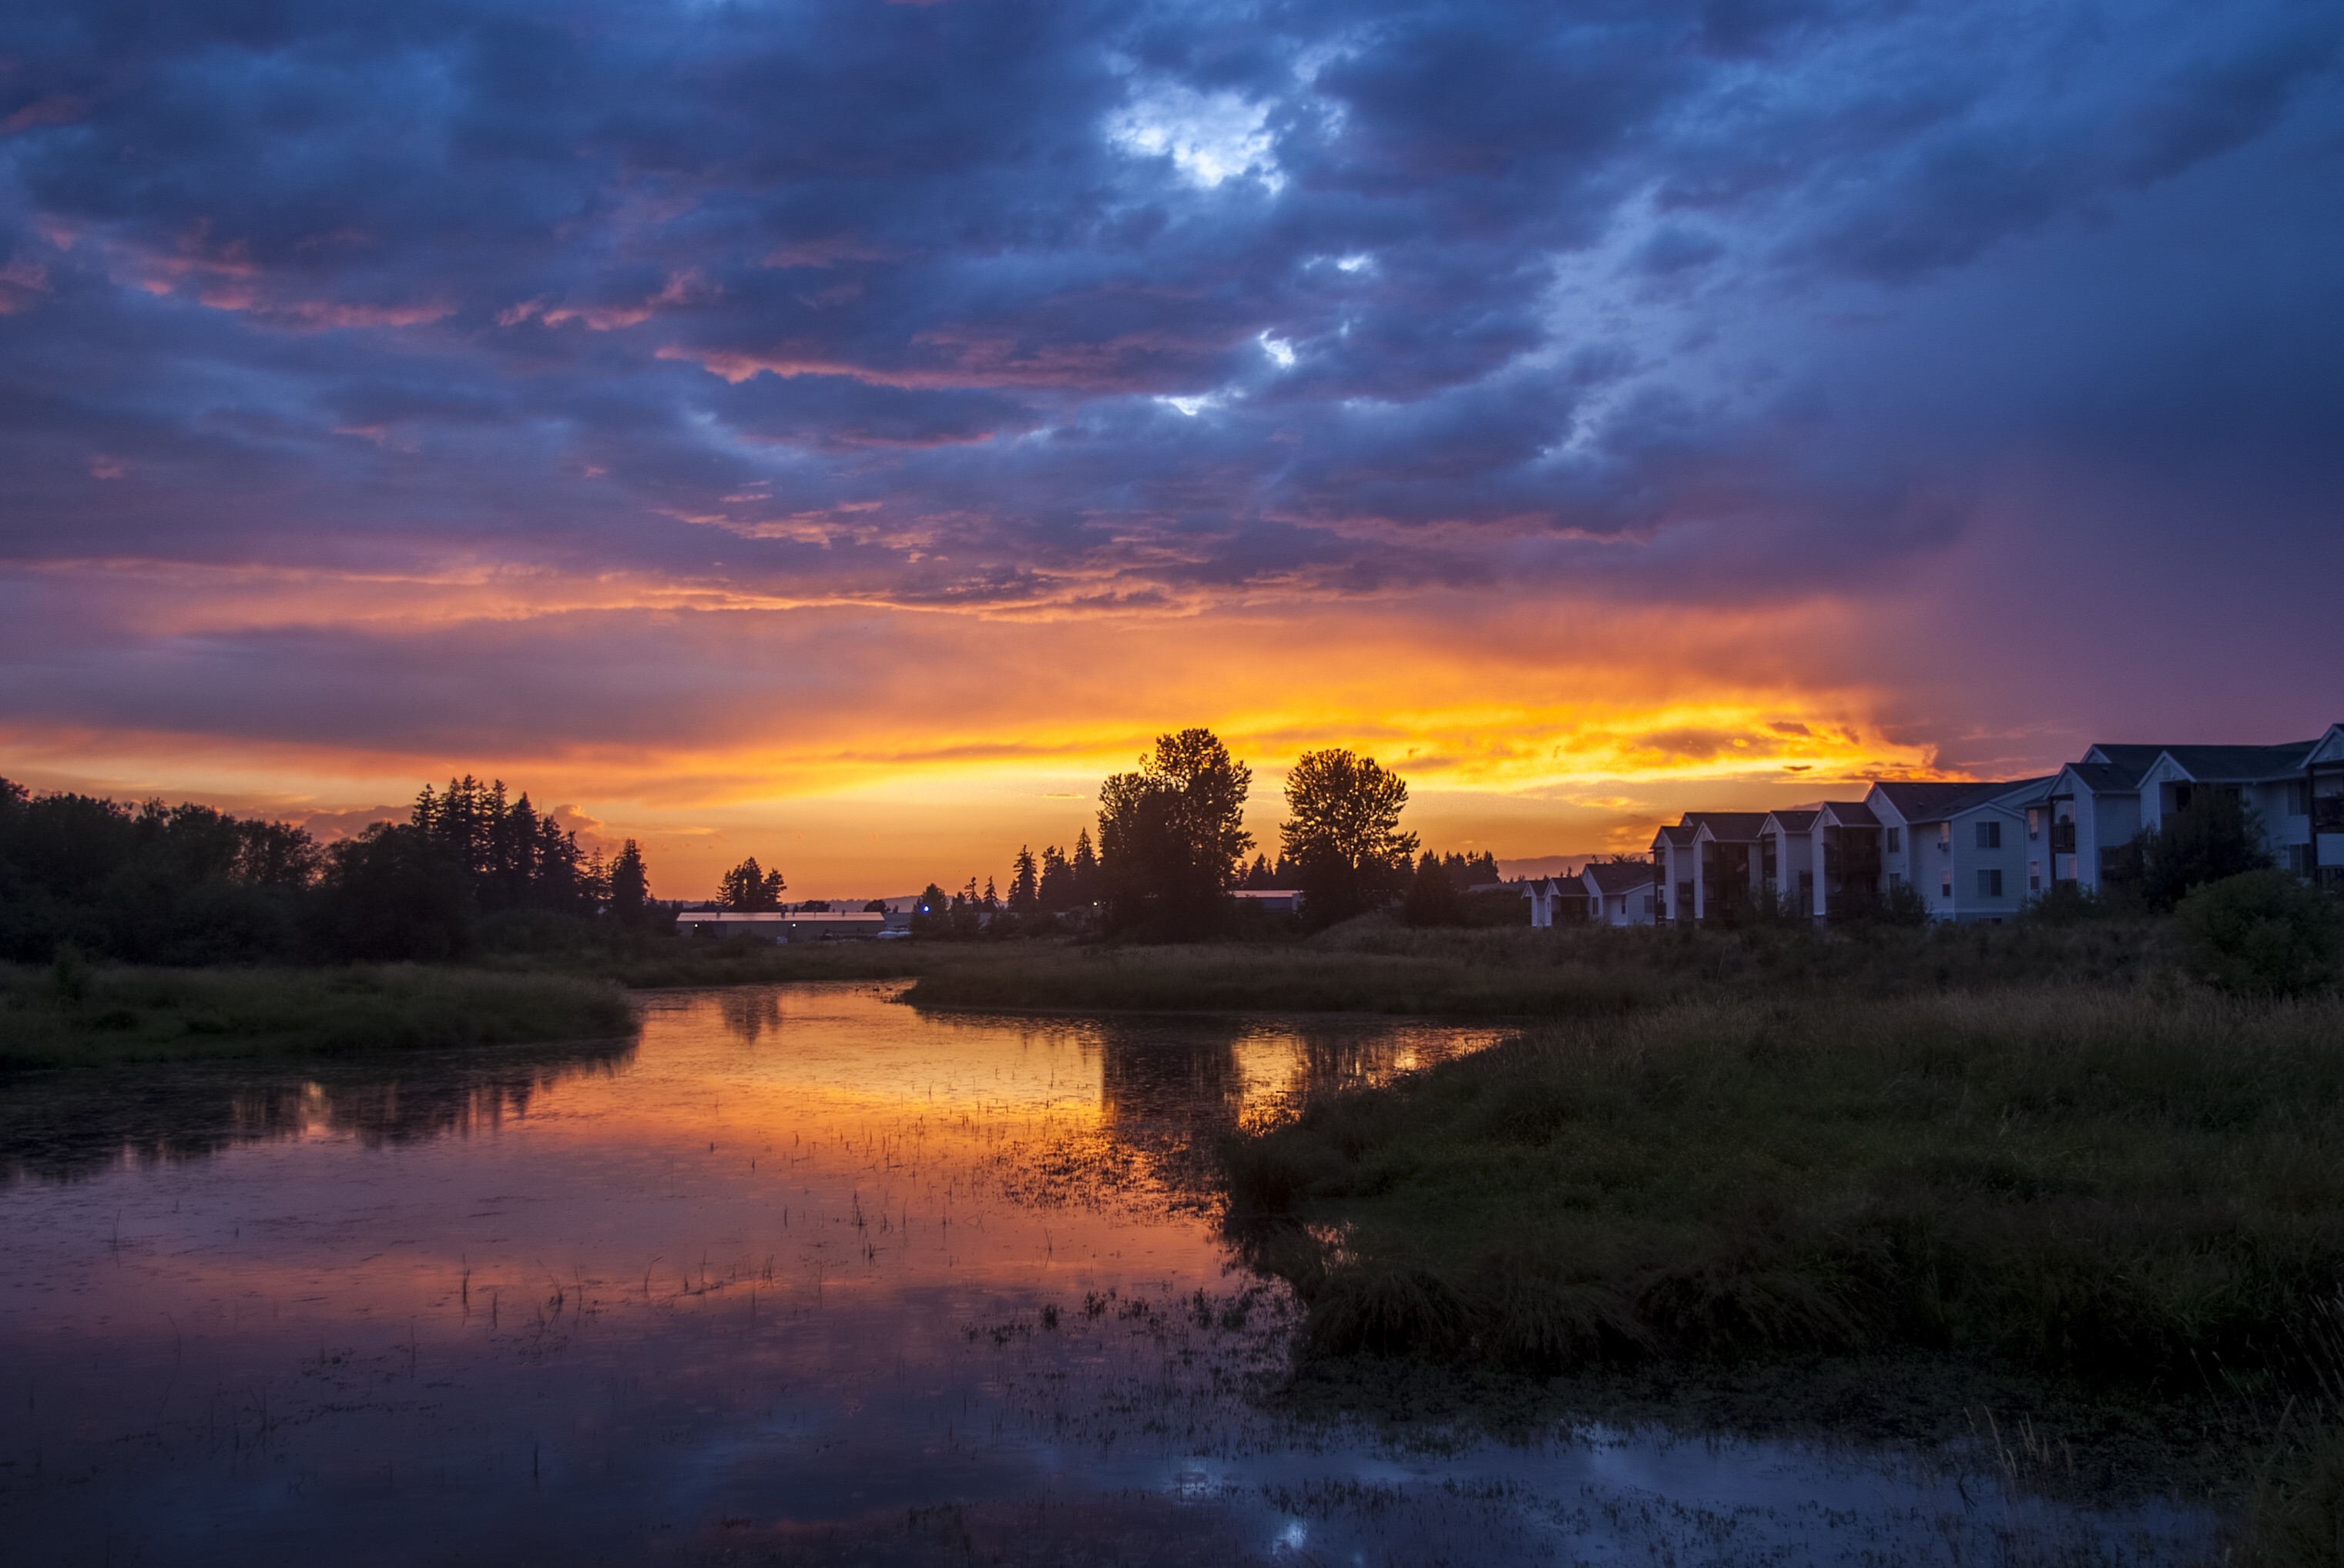
nature, horizon, cloud, sky, sunrise, sunset, morning, dawn, atmosphere, river, dusk, evening, reflection, loch, afterglow, atmospheric phenomenon, red sky at morning